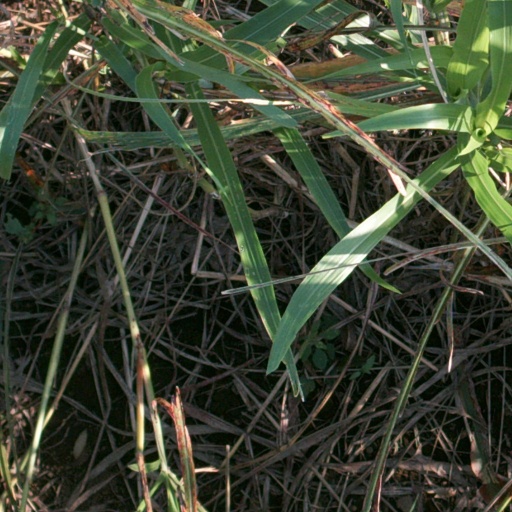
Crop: sorghum